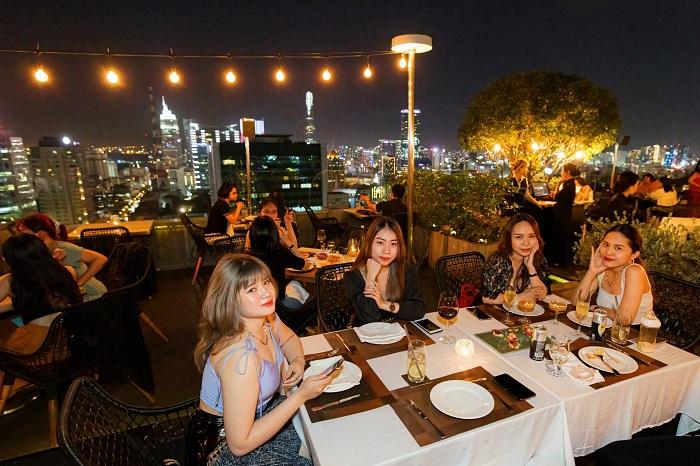
có bốn cô gái đang tạo dáng chụp hình bên bàn ăn